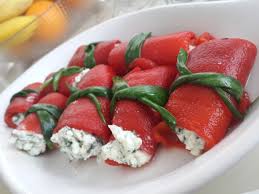
Yemek: biber_dolmasi